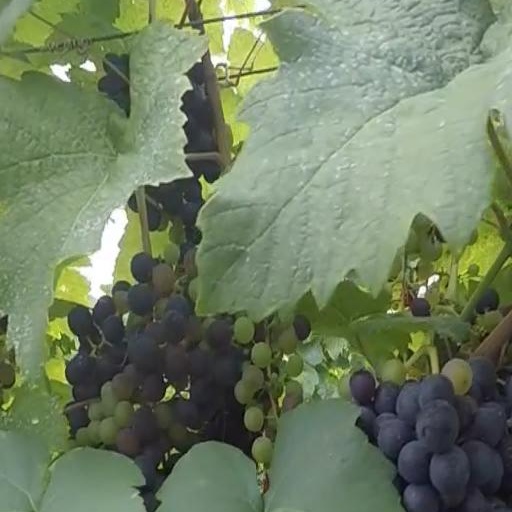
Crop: grape